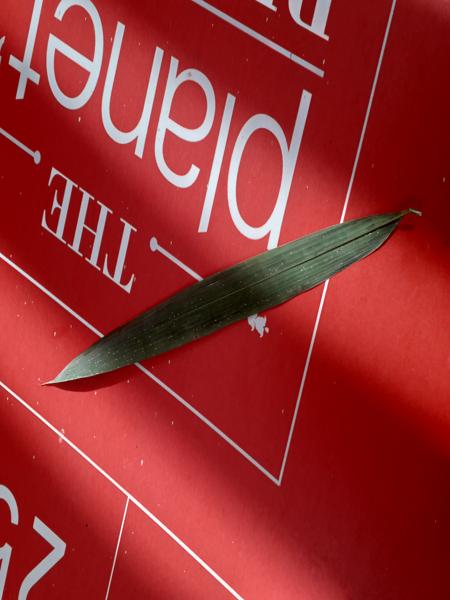
Plant: Bamboo